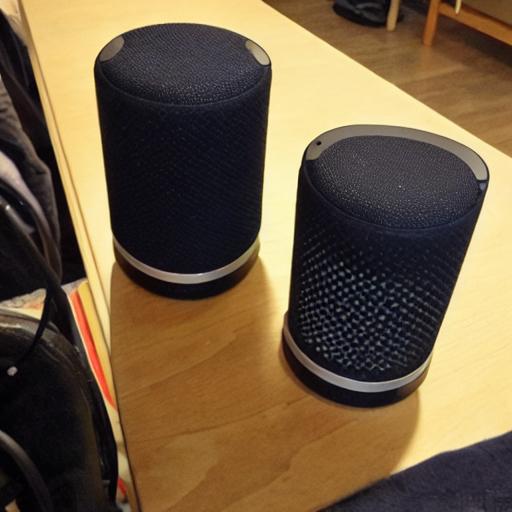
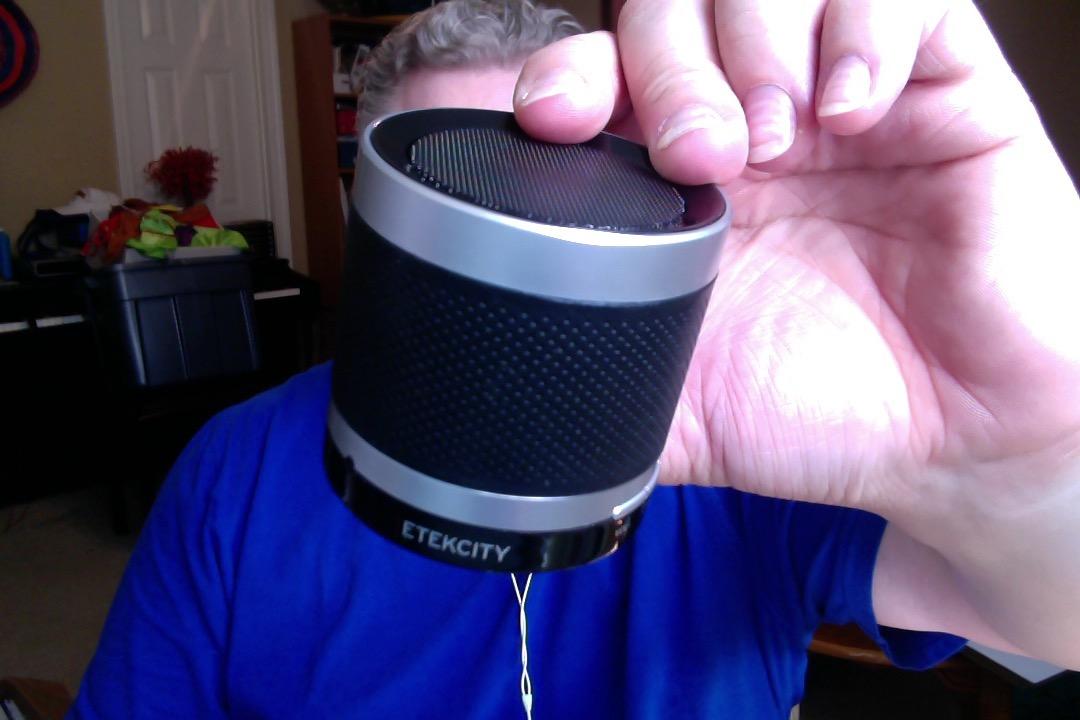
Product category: speaker
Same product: no